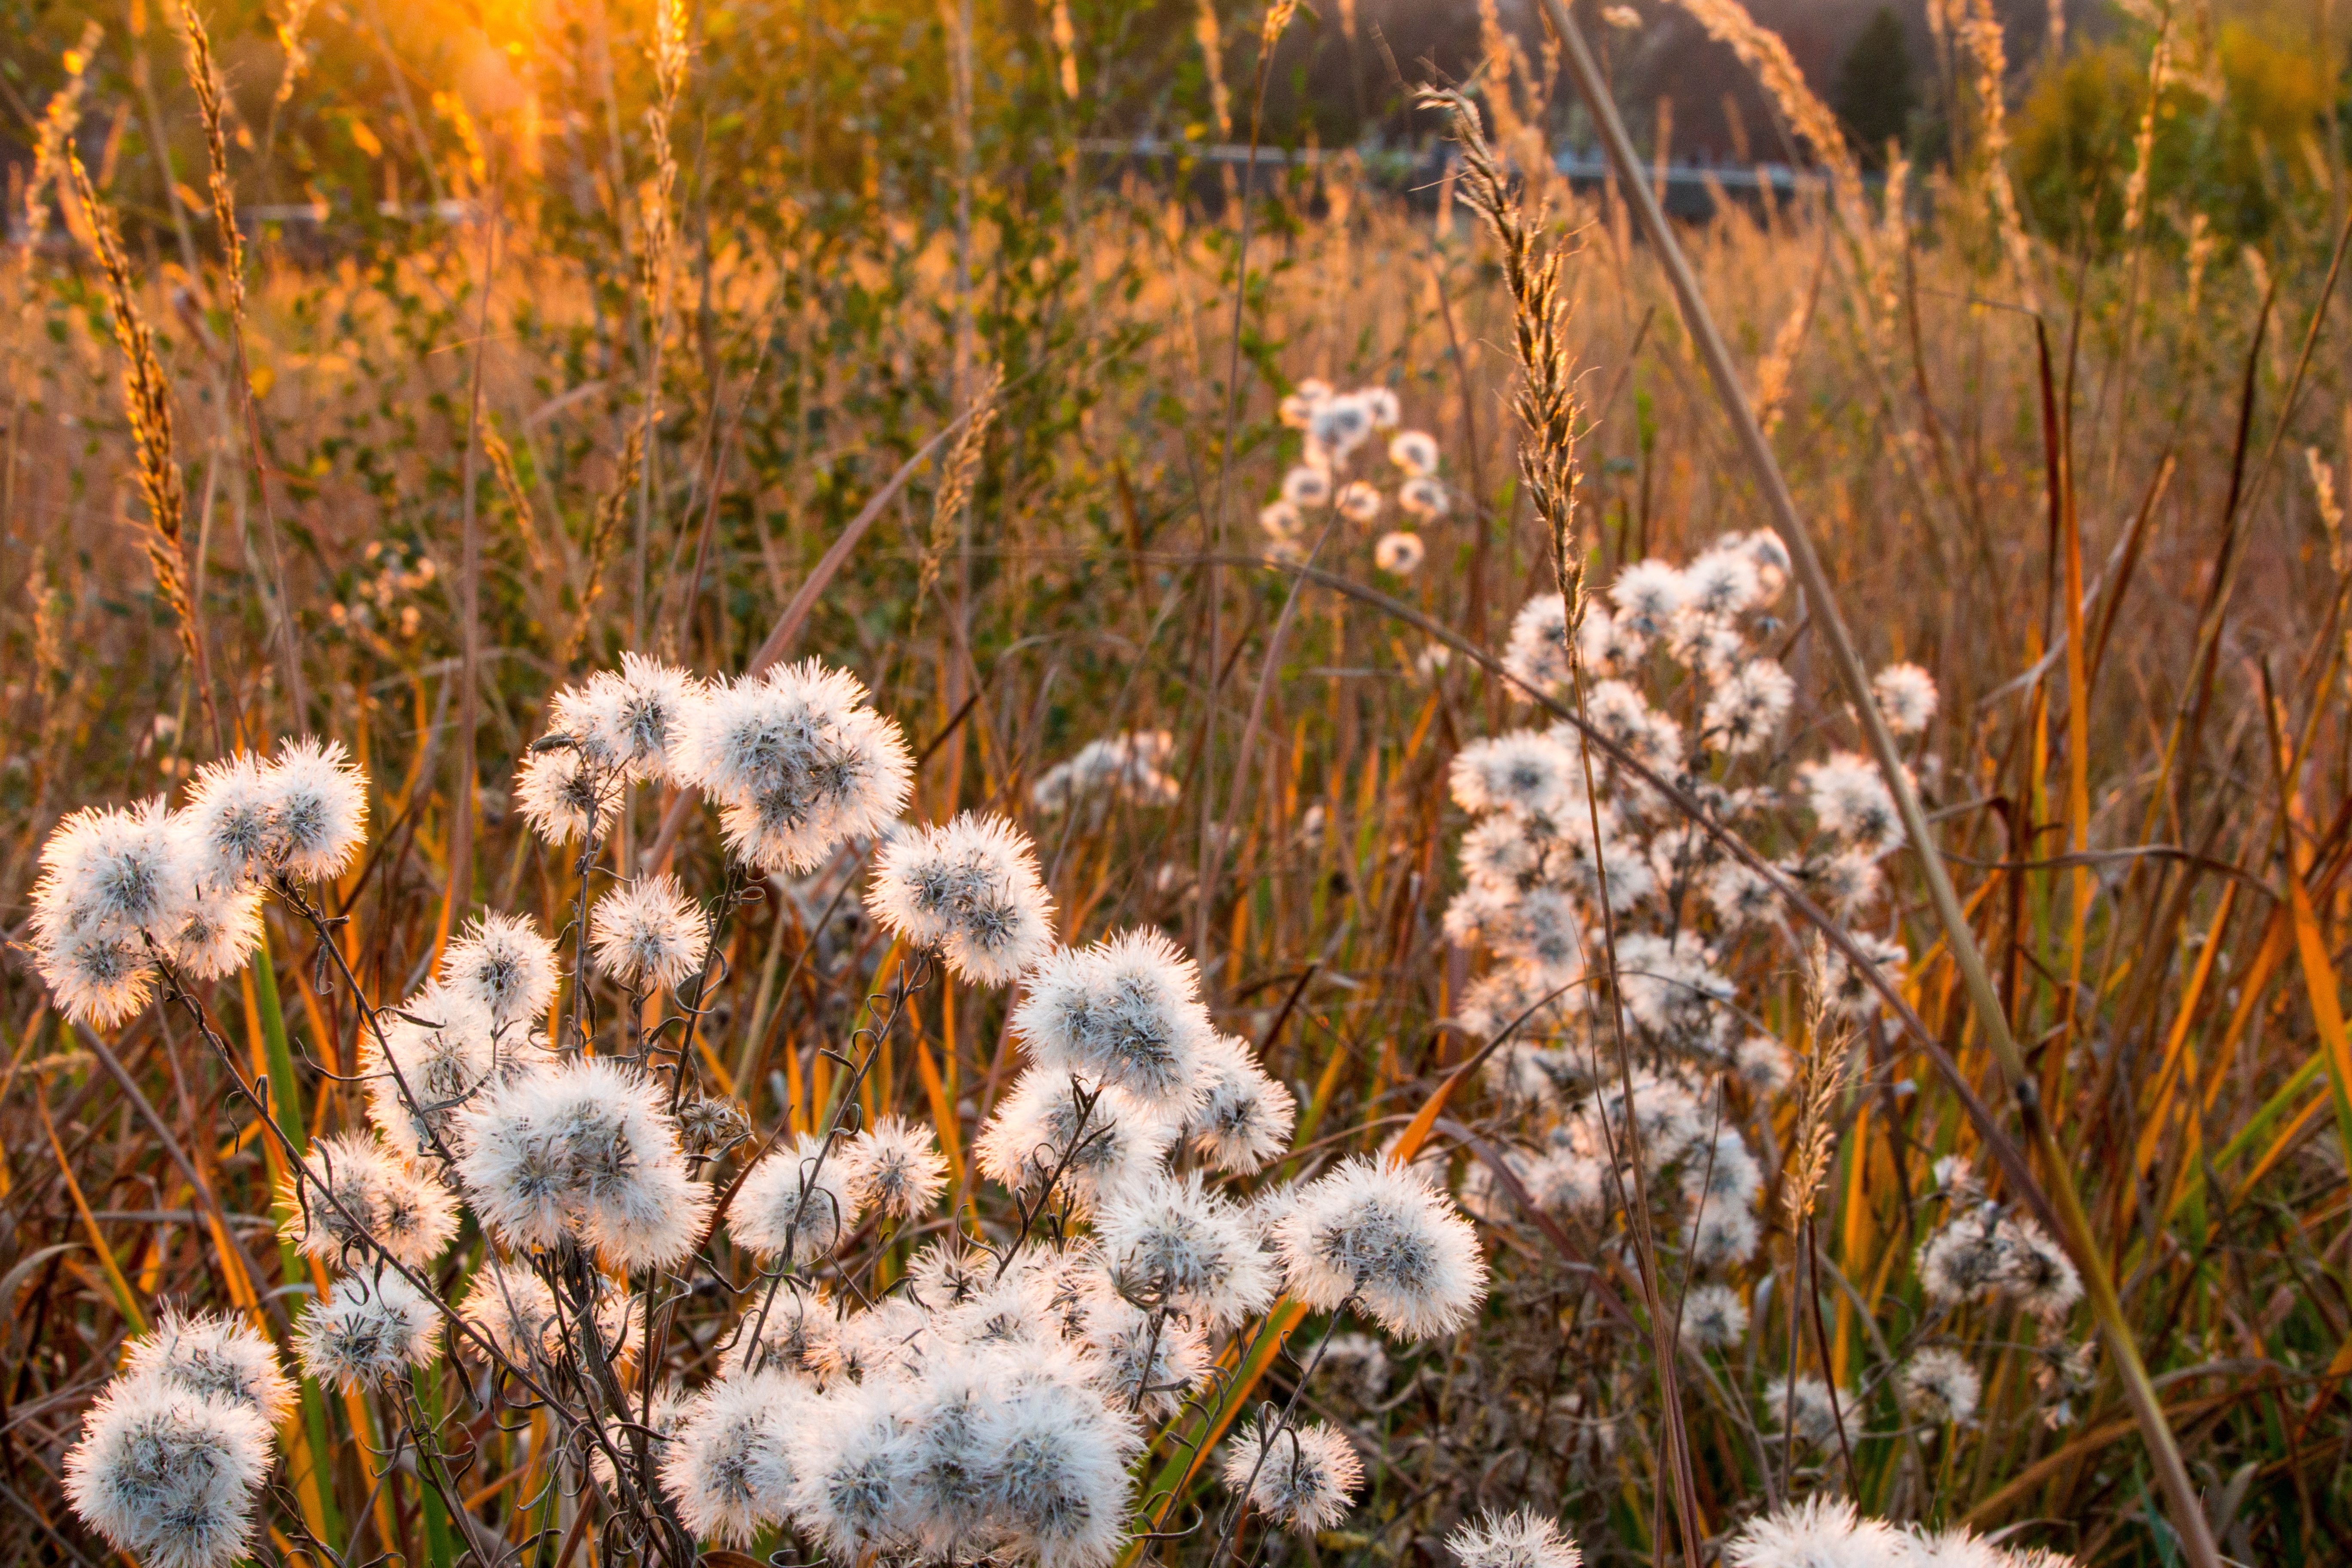
nature, forest, grass, winter, plant, meadow, prairie, sunlight, leaf, flower, frost, autumn, botany, flora, season, wildflower, woodland, habitat, tundra, flowering plant, natural environment, grass family, land plant